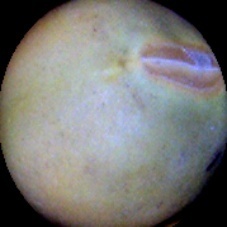
Label: Immature